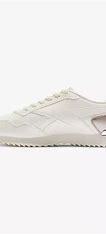
Brand: Reebok
Model: Royal Glide Ripple Clip